Harold Hughes

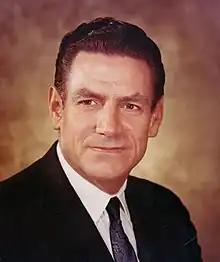
Official portrait of Hughes as Governor

Harold Everett Hughes (February 10, 1922 – October 23, 1996) was an American politician who served as the 36th Governor of Iowa from 1963 until 1969, and a United States senator from Iowa from 1969 until 1975. He began his political career as a Republican but changed his affiliation to the Democratic Party in 1960.